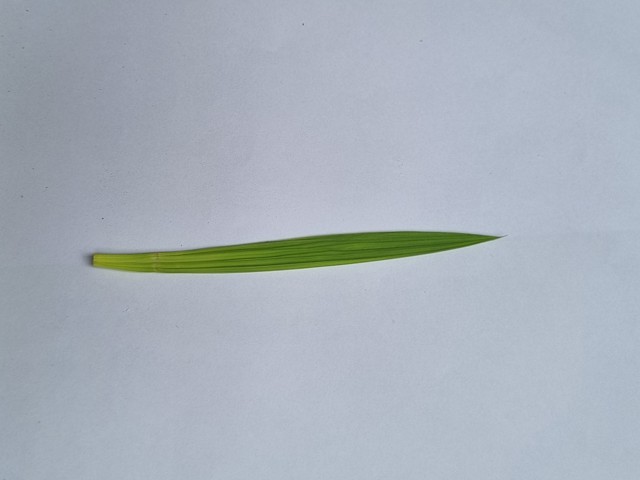
Plant: betal